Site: brandenburg
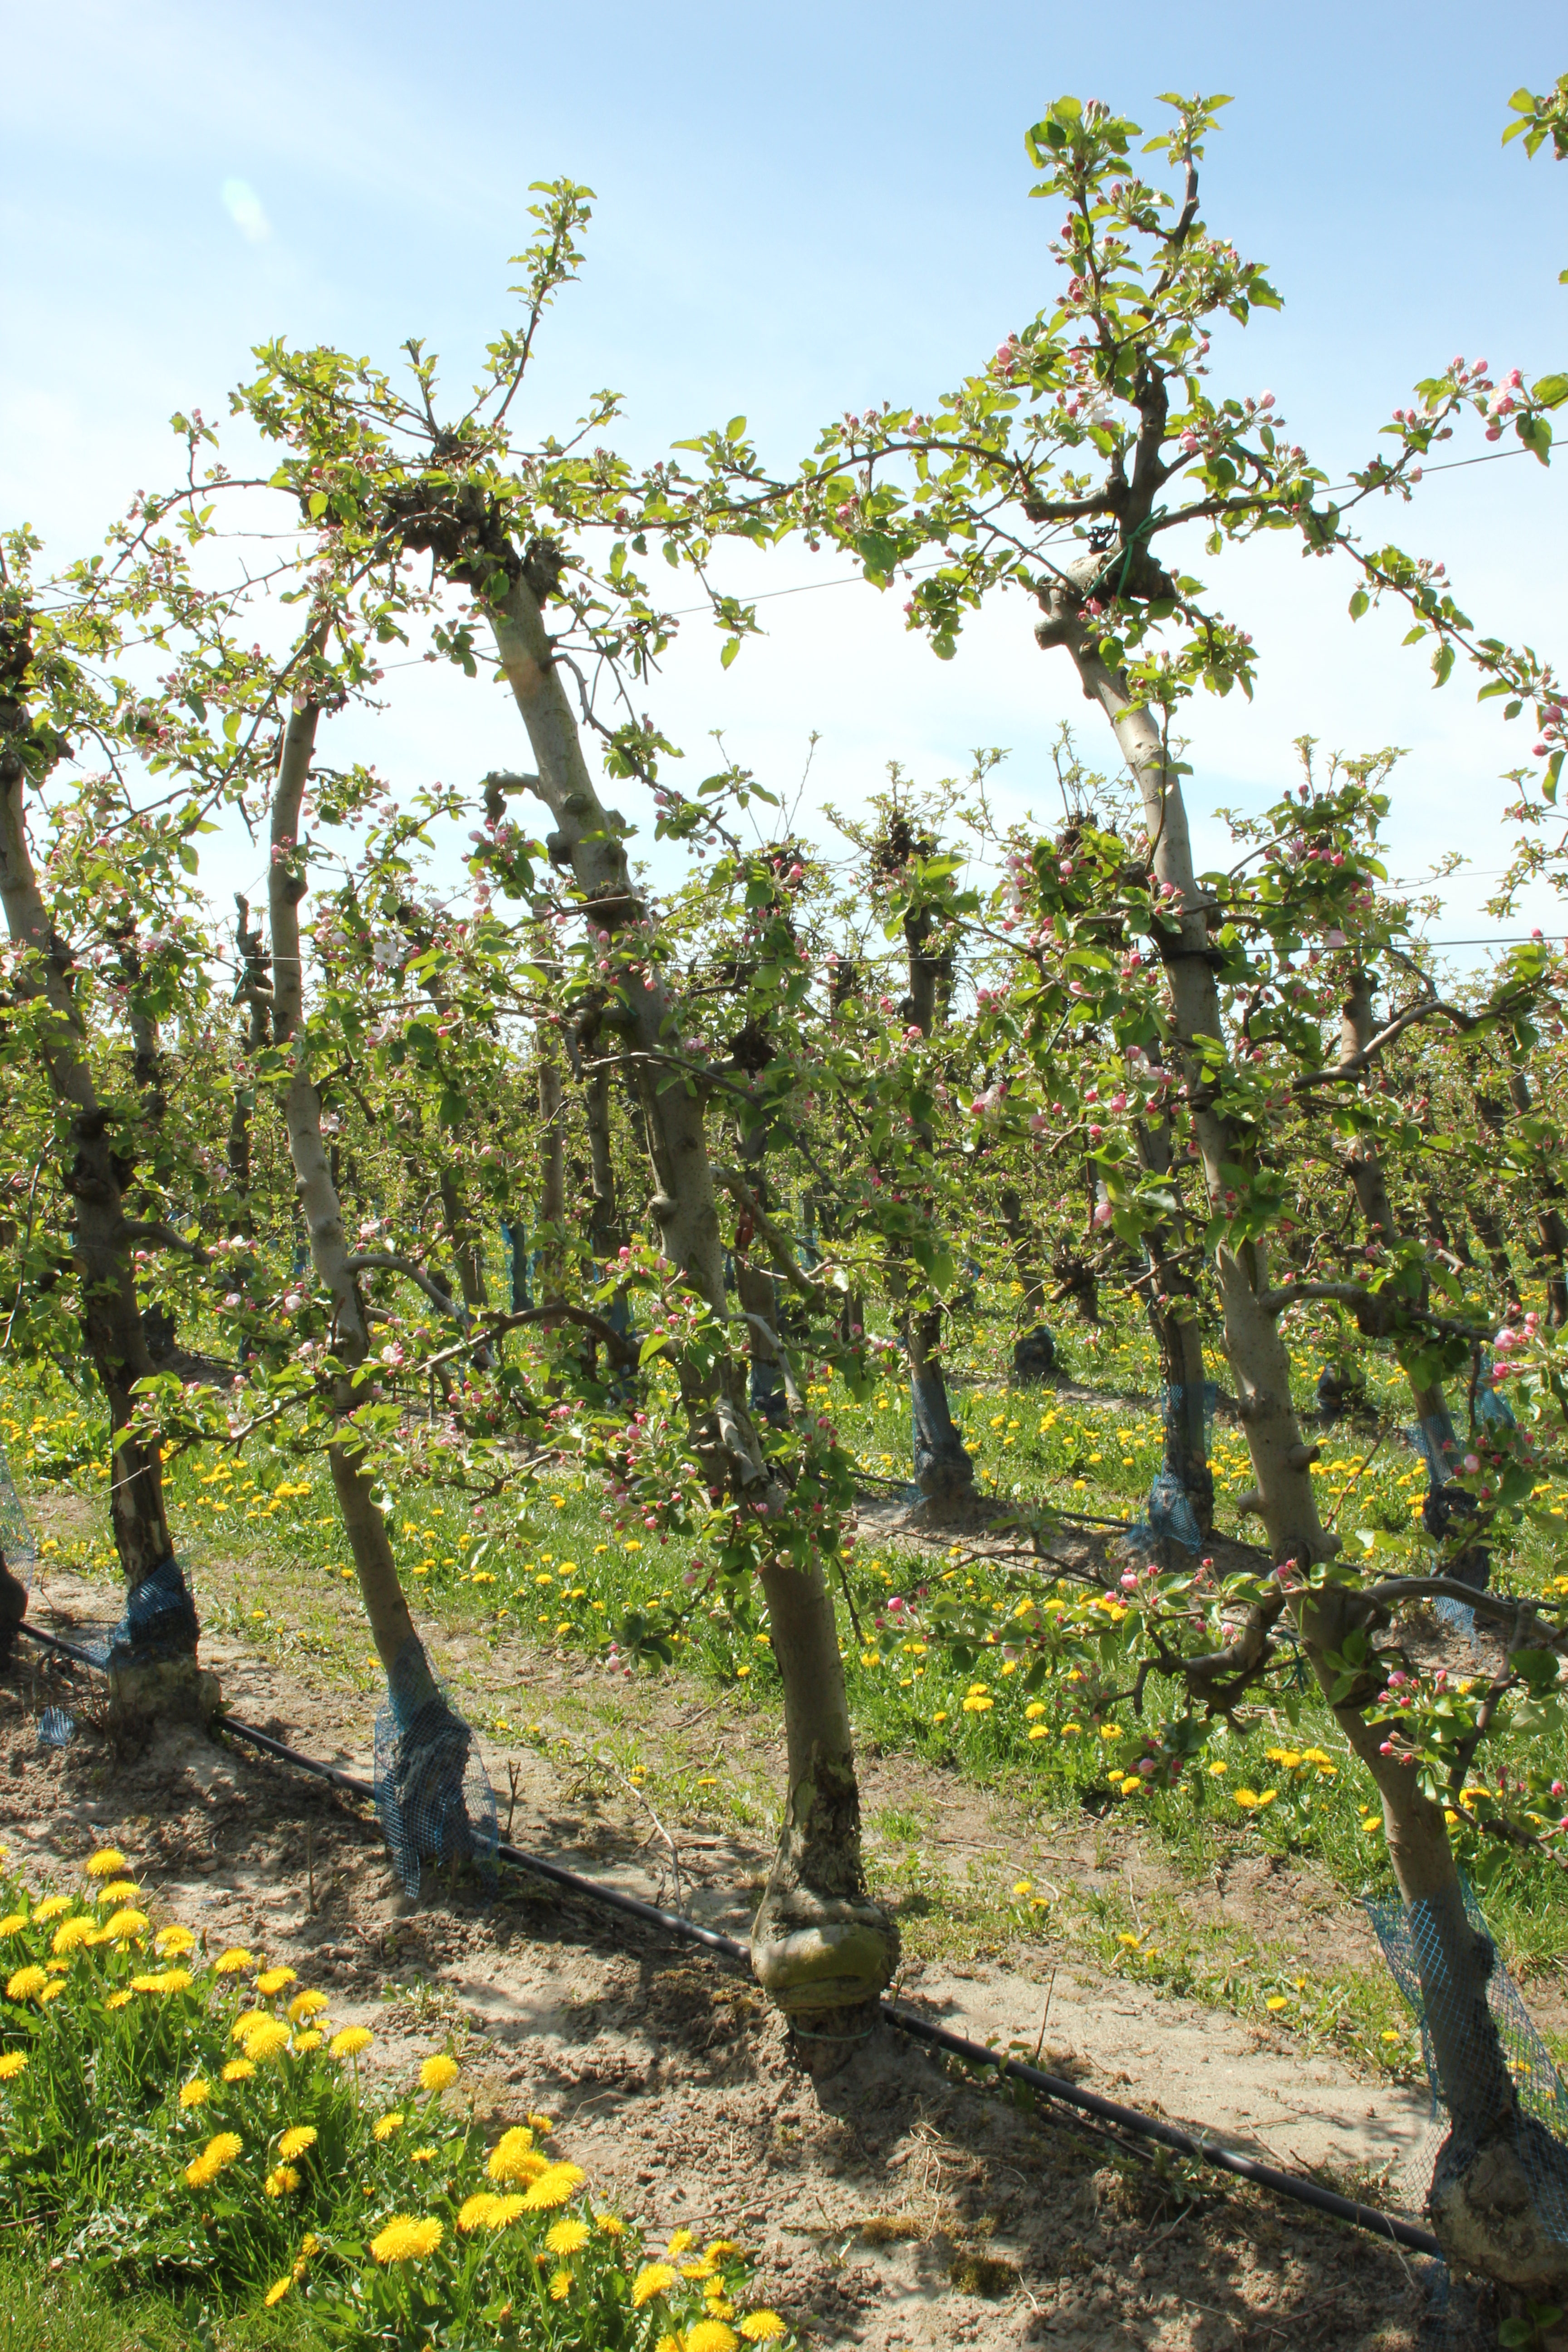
Growth stage (BBCH 57): Inflorescence emergence